Lolita (Leah LaBelle song)

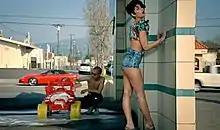
A woman wearing a crop top and short skirts poses in a carwash while a man washes a toy car in the background.

A lyric video was uploaded to LaBelle's Vevo account on February 11, 2013. It was filmed by director Diane Martel in Los Angeles, and was released on May 8, 2013. BET aired the video, and included it on its countdown show "106 & Park".